Chalbaaz

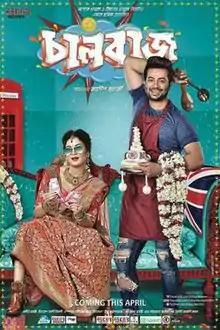
Official Poster

Chalbaaz is a 2018 Indian Bengali romantic comedy film directed by Joydip Mukherjee. The film stars Bangladeshi Superstar Shakib Khan and Subhashree in the lead roles. The cast also includes Rajatabha Dutta, Kharaj Mukherjee, Syed Hasan Imam, Atul Sharma and Ashish Vidyarthi. The film is produced by OT Ltd Productions The film is a remake of 2015 Telugu movie "Subramanyam for Sale". The film was released in India on 20 April 2018. And Released in Bangladesh on 27 April 2018. The film received generally positive reviews from critics. It topped the box office in its opening week.